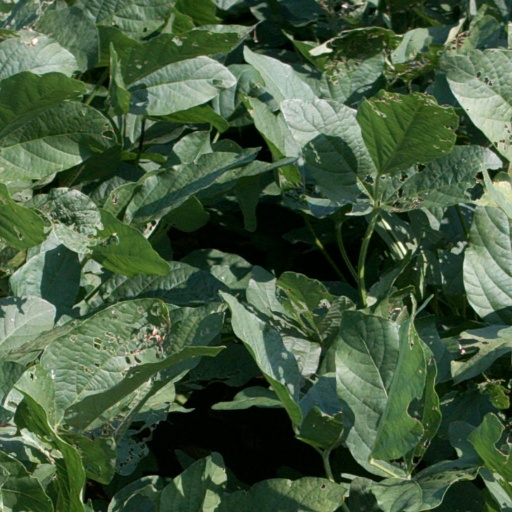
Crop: soybean